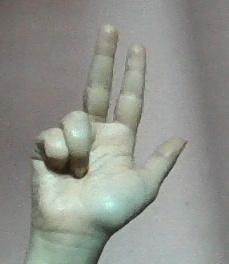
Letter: al